Richard Hingston

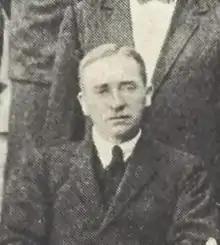
Major Hingston at a meeting in Pusa in 1923

Major Richard William George Hingston (17 January 1887 – 5 August 1966) was an Irish physician, explorer and naturalist who worked in India with the Indian Medical Service. He wrote several books based on his travels and natural history observations. He also served as medical officer to the 1924 British Mount Everest expedition.